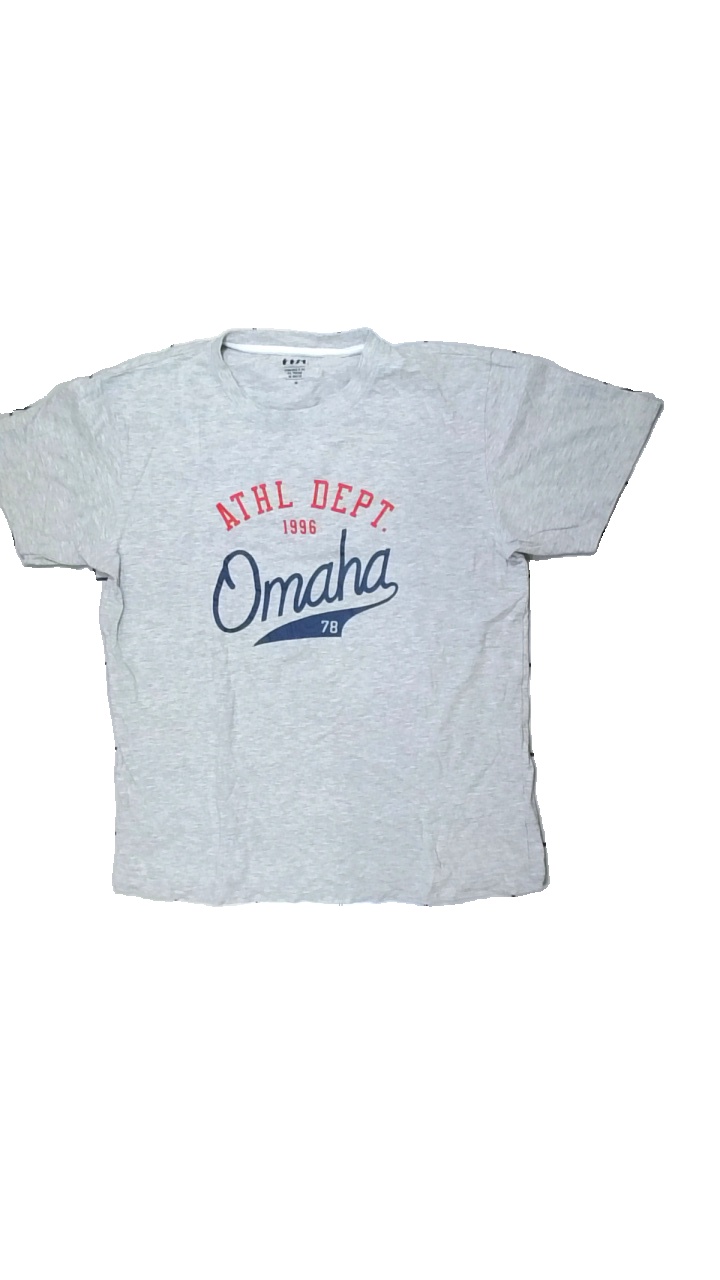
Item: T-shirt (Men)
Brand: Wa
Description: grå t-shirt med text fram
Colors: Grey, Red, Blue
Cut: Regular
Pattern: Other
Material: ?
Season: All
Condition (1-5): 5
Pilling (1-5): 5
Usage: Reuse
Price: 50-100